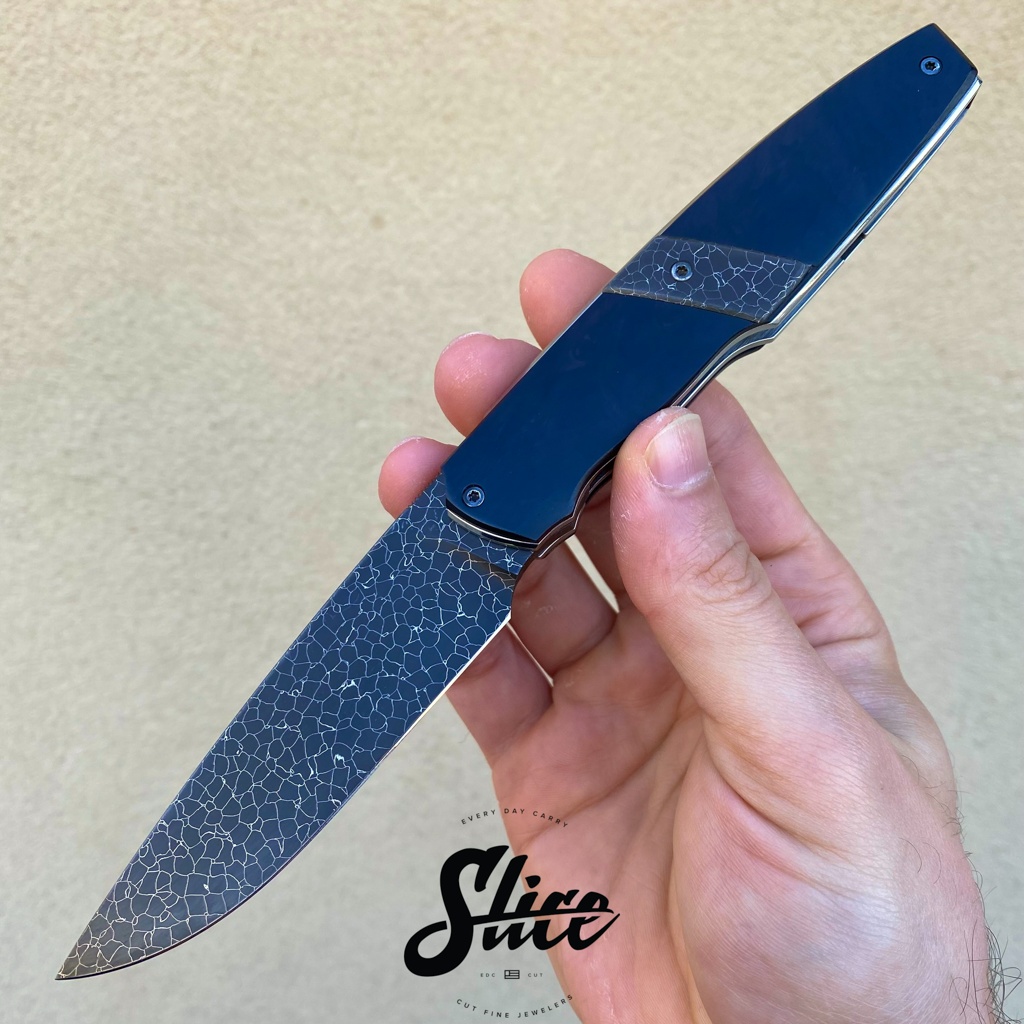
*SOLD* Clark Handmade Knives Gunstock
*$* plus shipping paying by Zelle, bank wire, or Venmo. Please checkout using the bank deposit method at checkout (no funds are collected at that time) and follow up with an email to Matt@SliceFK.com requesting the payment details for your preferred payment.** Blade: 3.6" nebula pattern damascus Scales/Handle: wood with show side nebula pattern damascus inlay OAL: 8.4" Bolsters: NA Hardware: polished titanium Backspacer: wood Liners: darkened titanium Pivot: hidden Case: makers hard case Pocket clip: nebula pattern damascus Weight: 4 oz Condition: preowned, excellent condition
Brand: Cut Fine Jewelers
Category: Arts & Entertainment > Hobbies & Creative Arts > Collectibles > Collectible Weapons > Collectible Knives